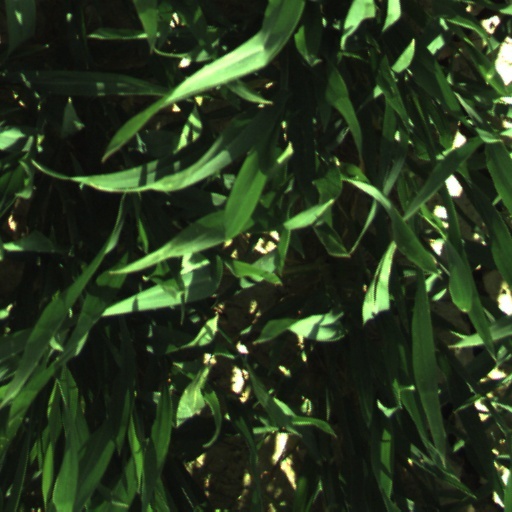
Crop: wheat